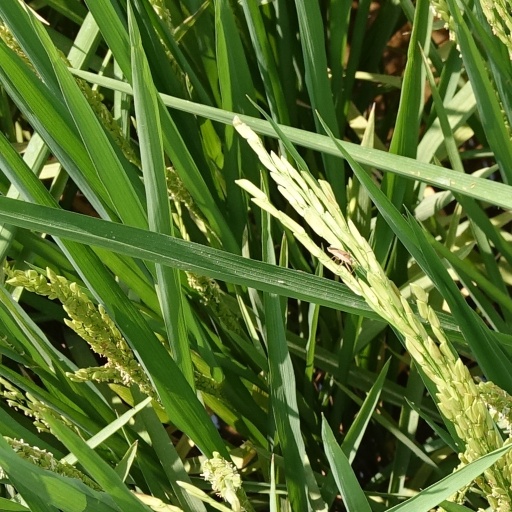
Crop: rice